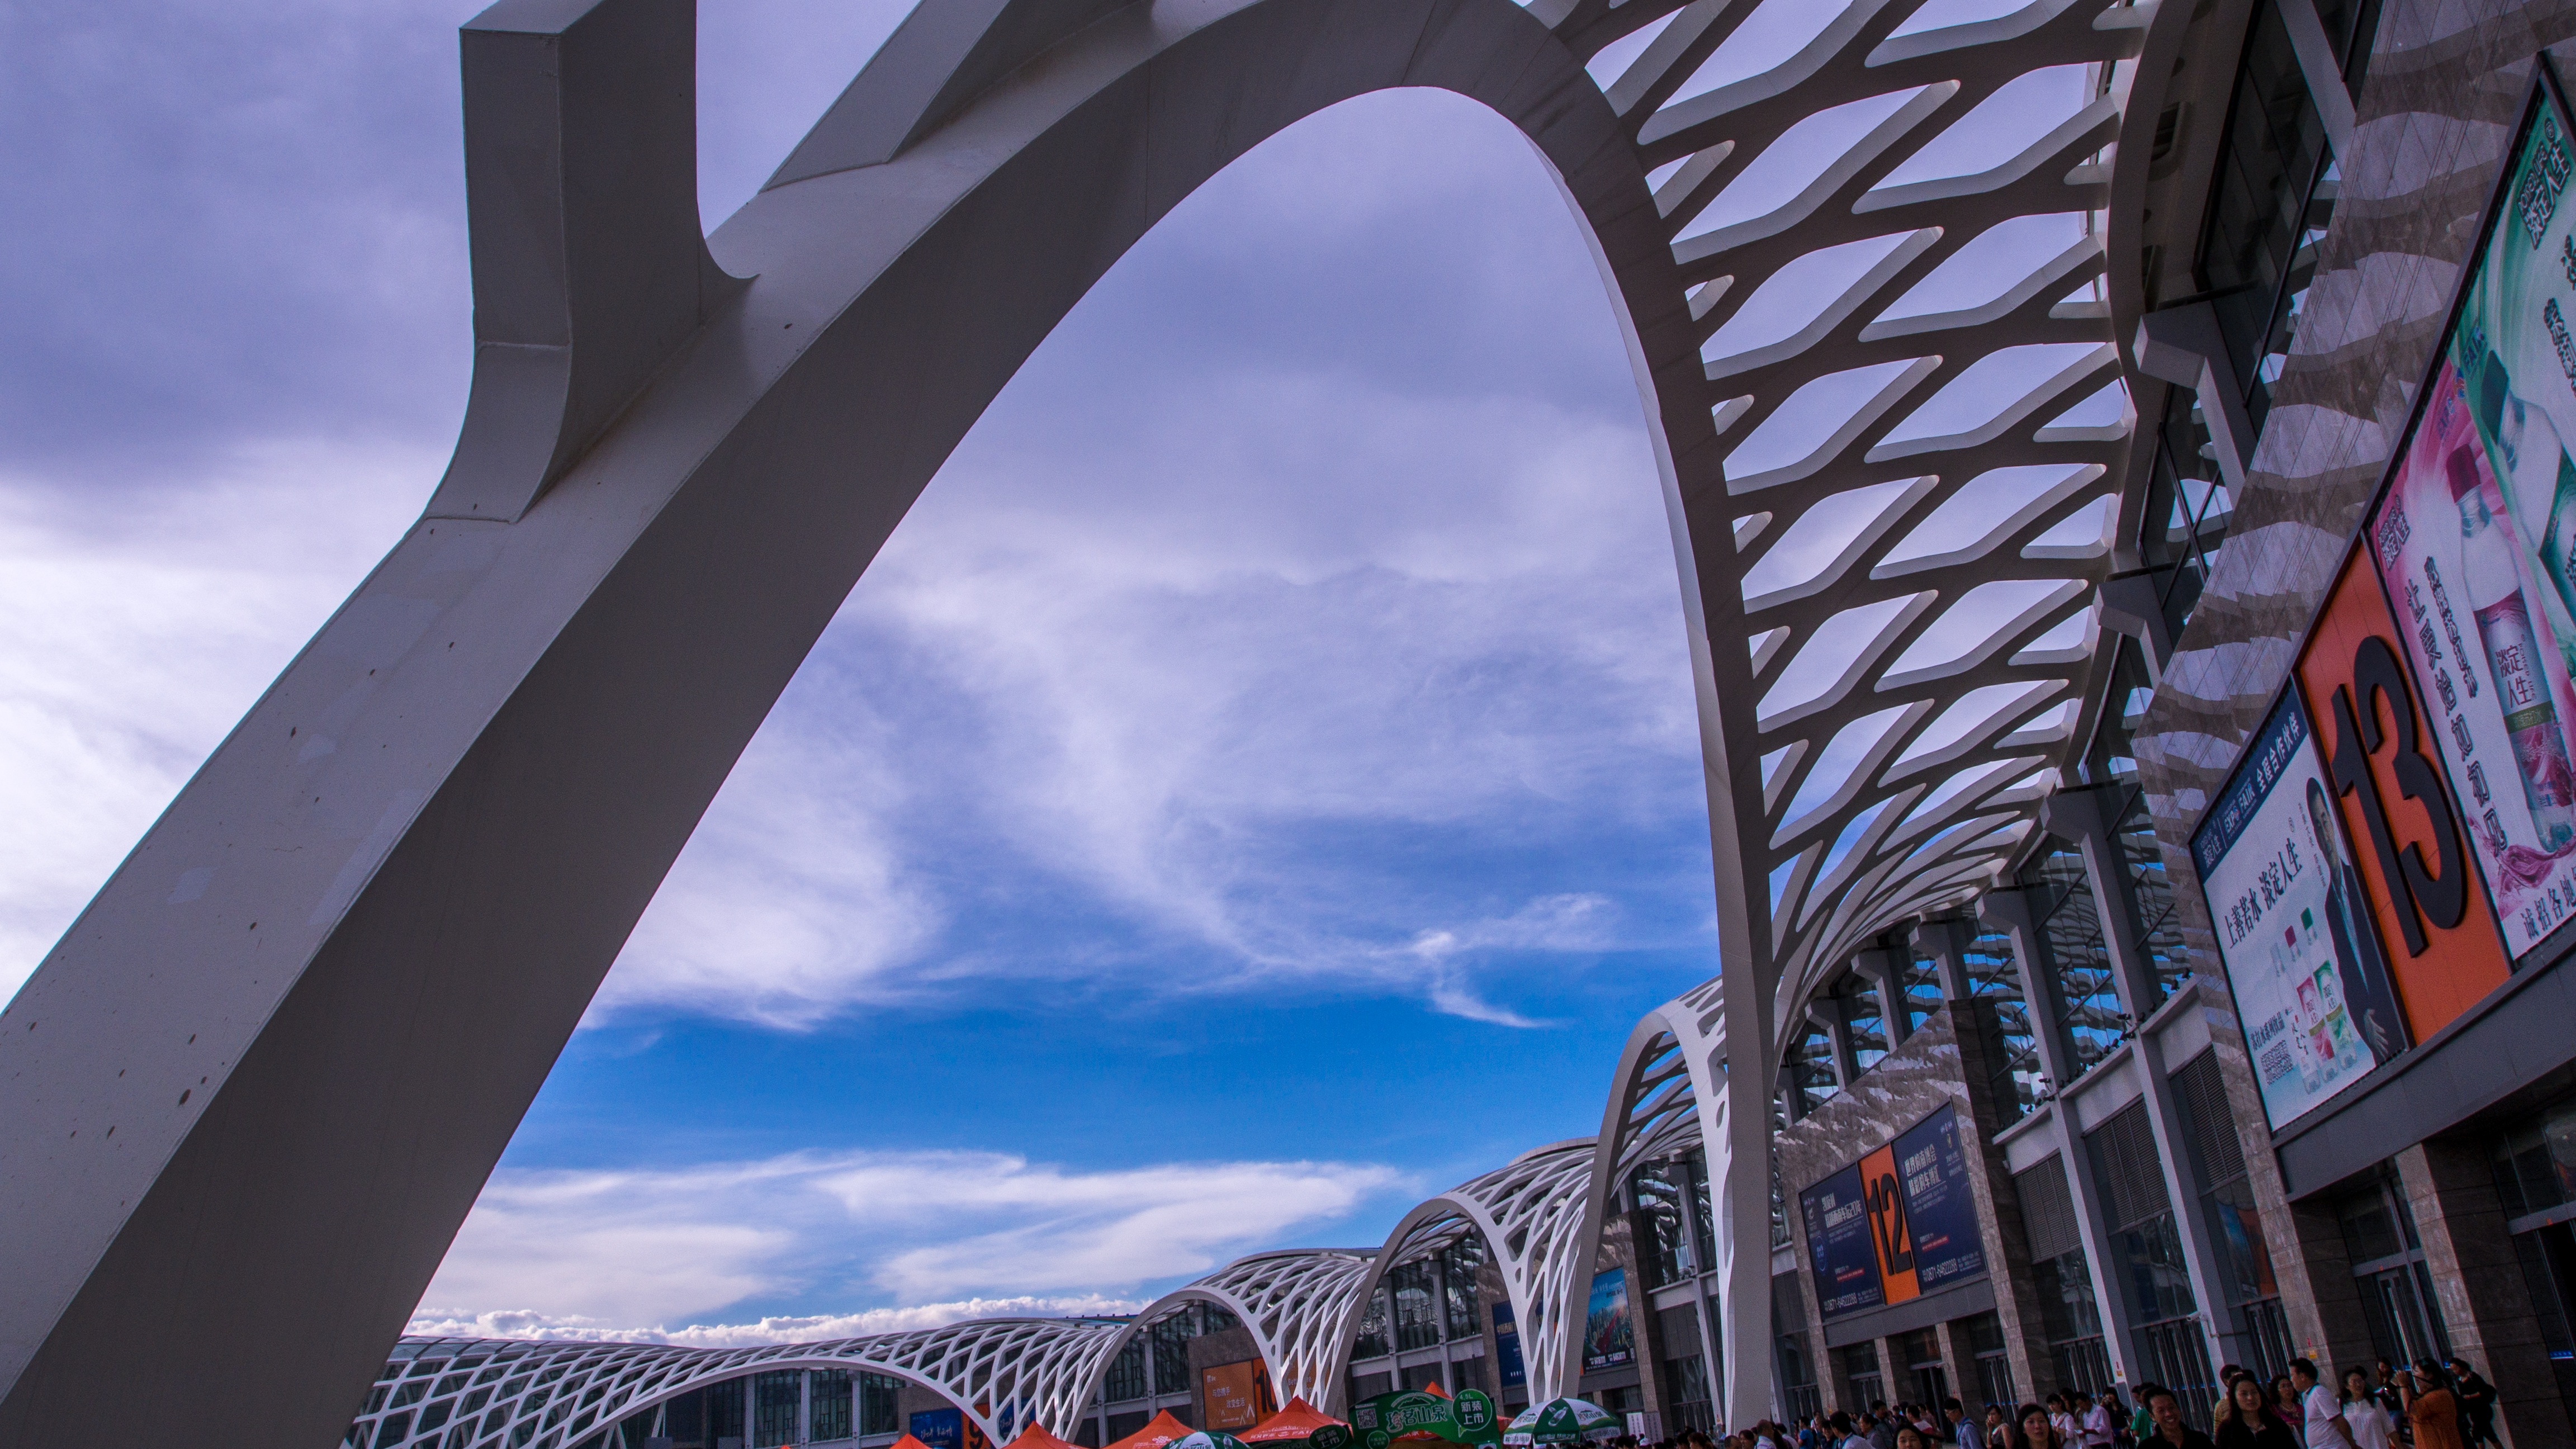
architecture, structure, bridge, building, city, skyscraper, cityscape, steel, arch, line, landmark, tourism, stadium, gallery